Answer in natural language. Is framed mountain landscape photo (marked B) to the right of modern gray dresser with three drawers (marked C)? Choose between the following options: no or yes
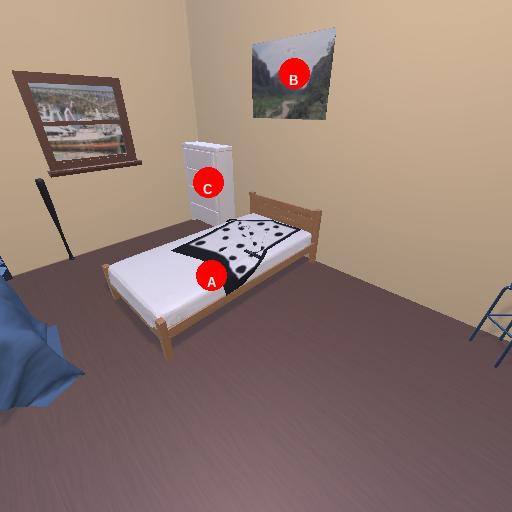
<answer>yes</answer>